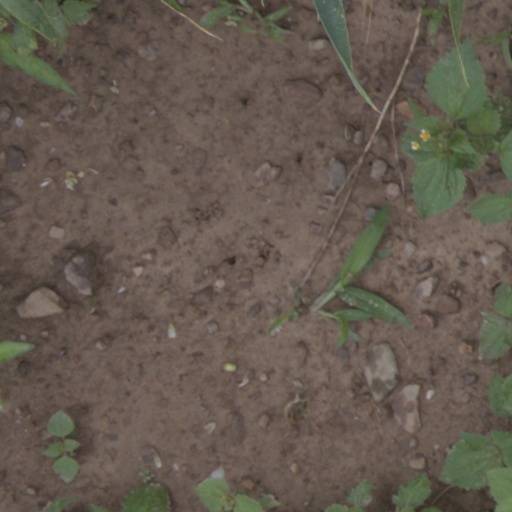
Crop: wheat